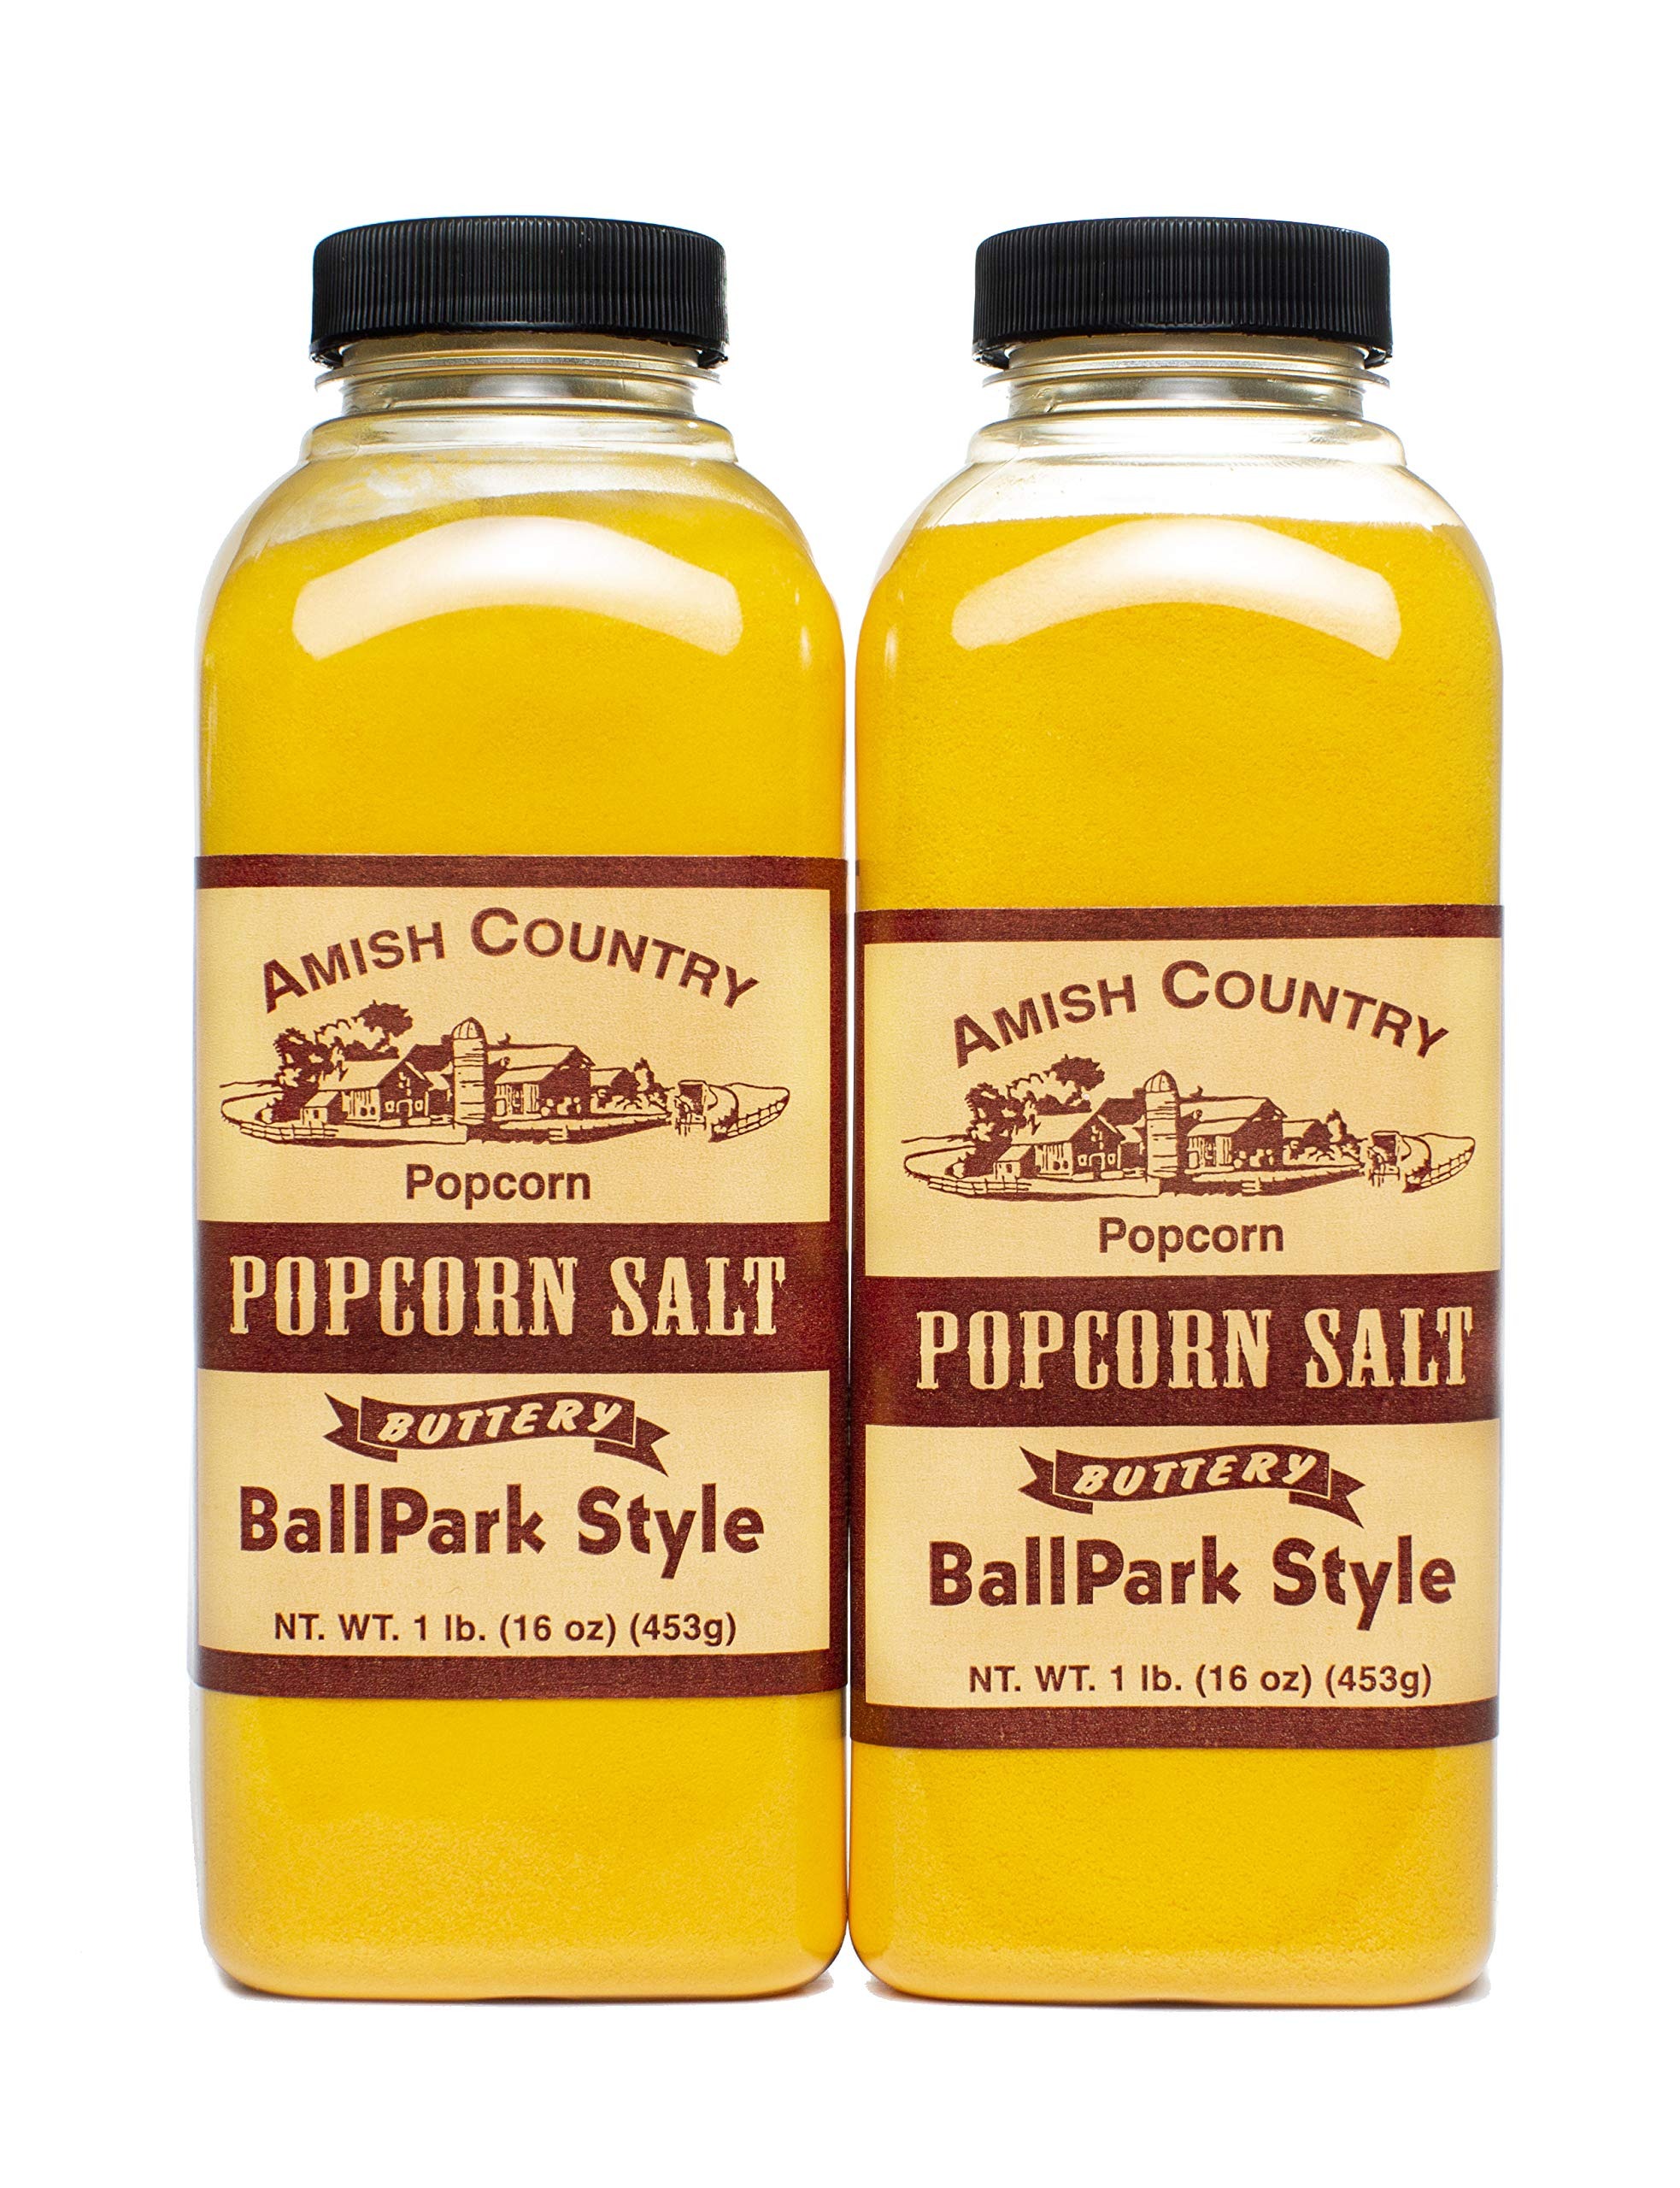
Item Name: Amish Country Popcorn | 2-1 lb Bottles | Ballpark ButterSalt Popcorn Salt | Old Fashioned, Non-GMO and Gluten Free (2-1 lb Bottles)
Bullet Point 1: 2 - 1 LB BOTTLES OF BALLPARK BUTTERSALT - Enjoy your favorite toppings on your favorite popcorn!
Bullet Point 2: NON-GMO & GLUTEN FREE - With our products being Non-GMO and Gluten Free, you can eat this popcorn with an peace of mind!
Bullet Point 3: LOW CALORIE - Not only is our Popcorn low calorie, but it is delicious and healthy as well!
Bullet Point 4: TREE NUT & PEANUT FREE - You don't have to worry nut allergies with Amish Country Popcorn products. You can grab a bag, pop it, and you're ready to enjoy the deliciousness.
Product Description: Add some Ballpark Buttersalt to your popcorn and enjoy the deliciousness!
Value: 32.0
Unit: Ounce

Price: 13.99